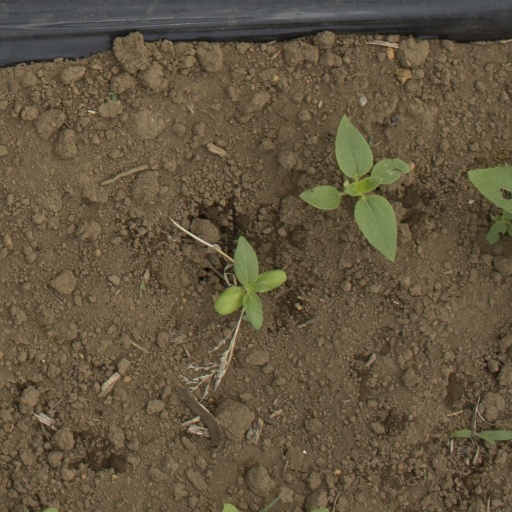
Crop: Jerusalem artichoke